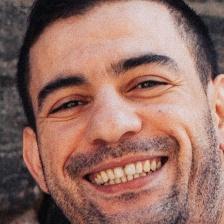
Label: faces